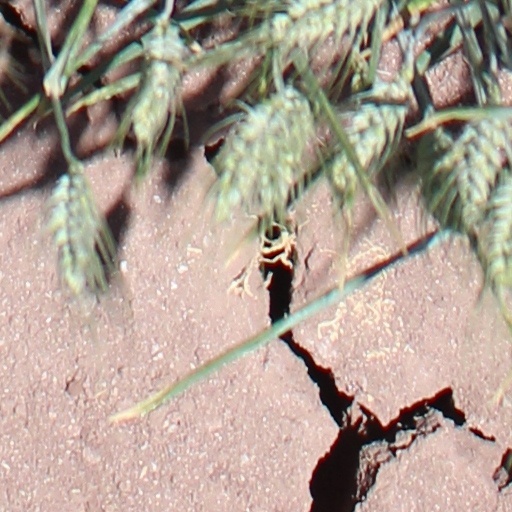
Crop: wheat